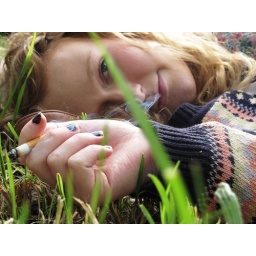
girls in the grass